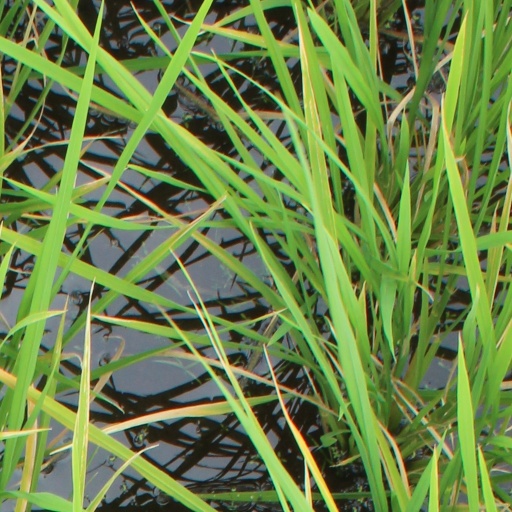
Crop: rice